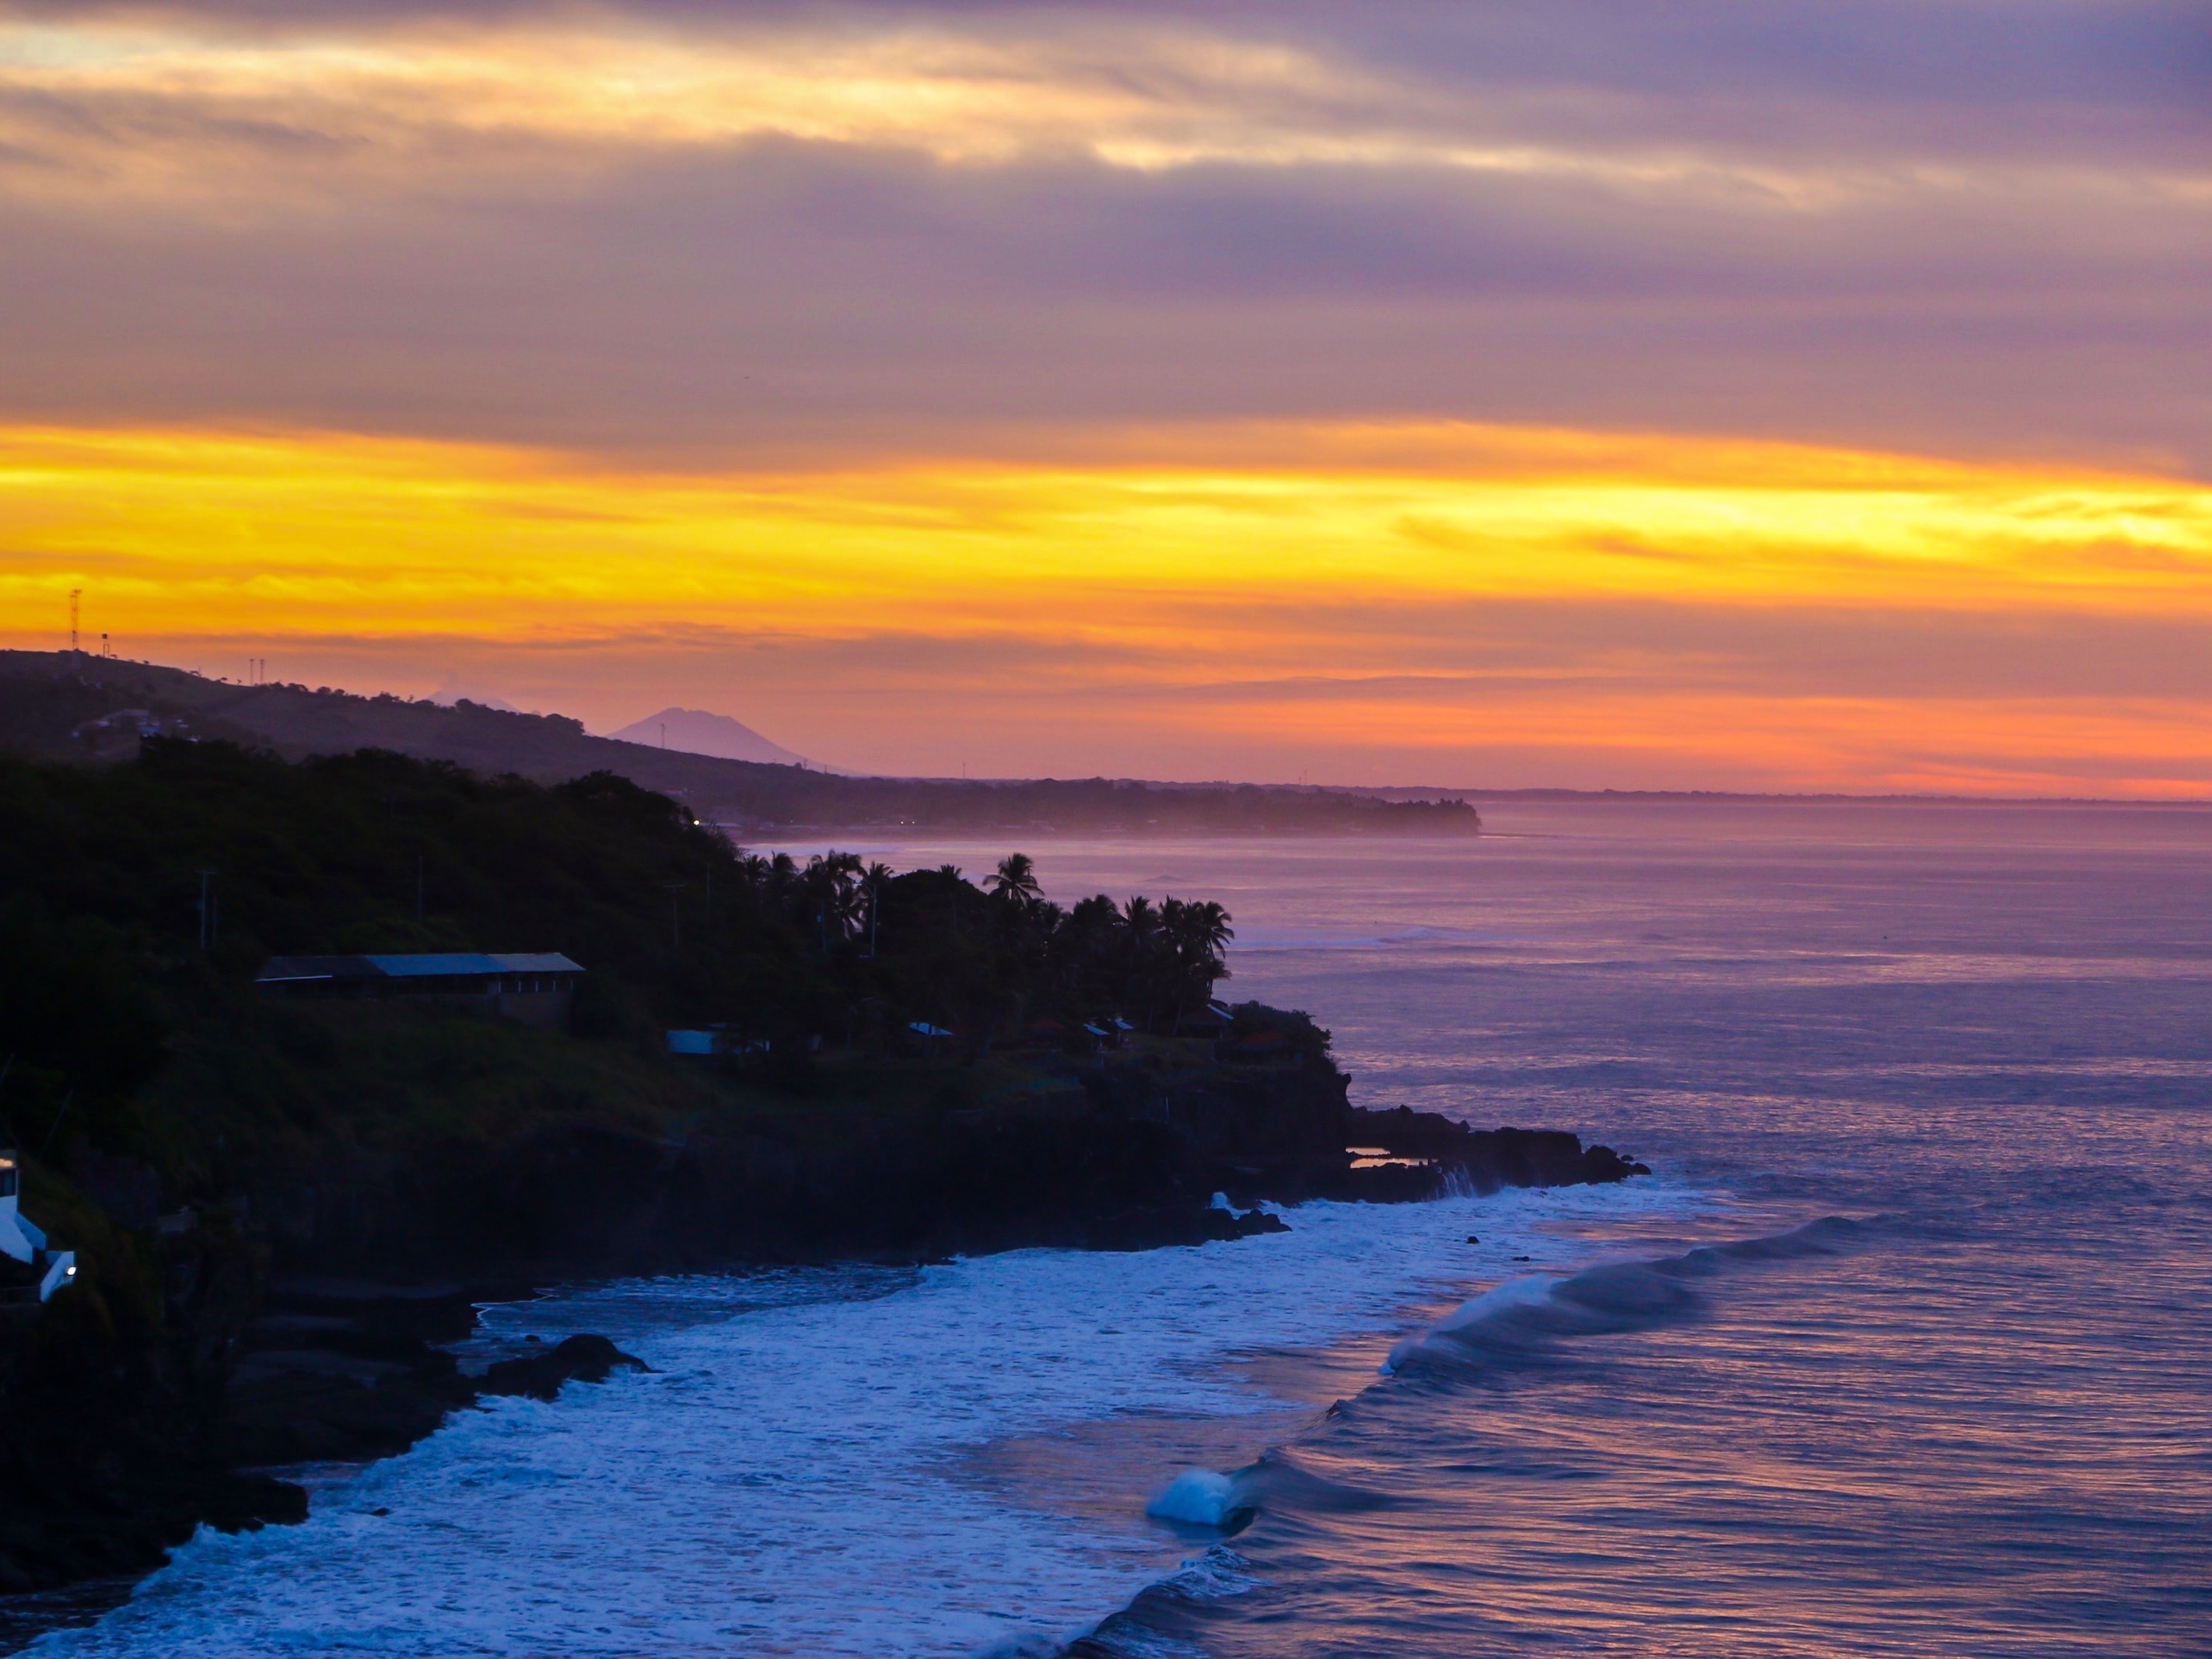
beach, sea, coast, ocean, horizon, cloud, sky, sunrise, sunset, morning, shore, wave, dawn, dusk, evening, bay, afterglow, wind wave